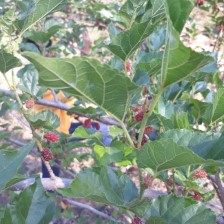
Variety: ChiangMai60